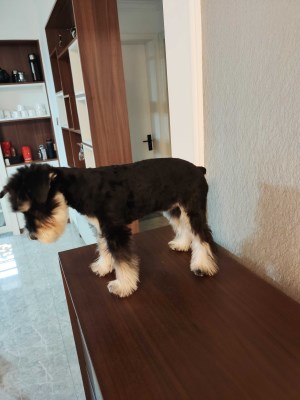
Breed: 2342-n000102-miniature_schnauzer